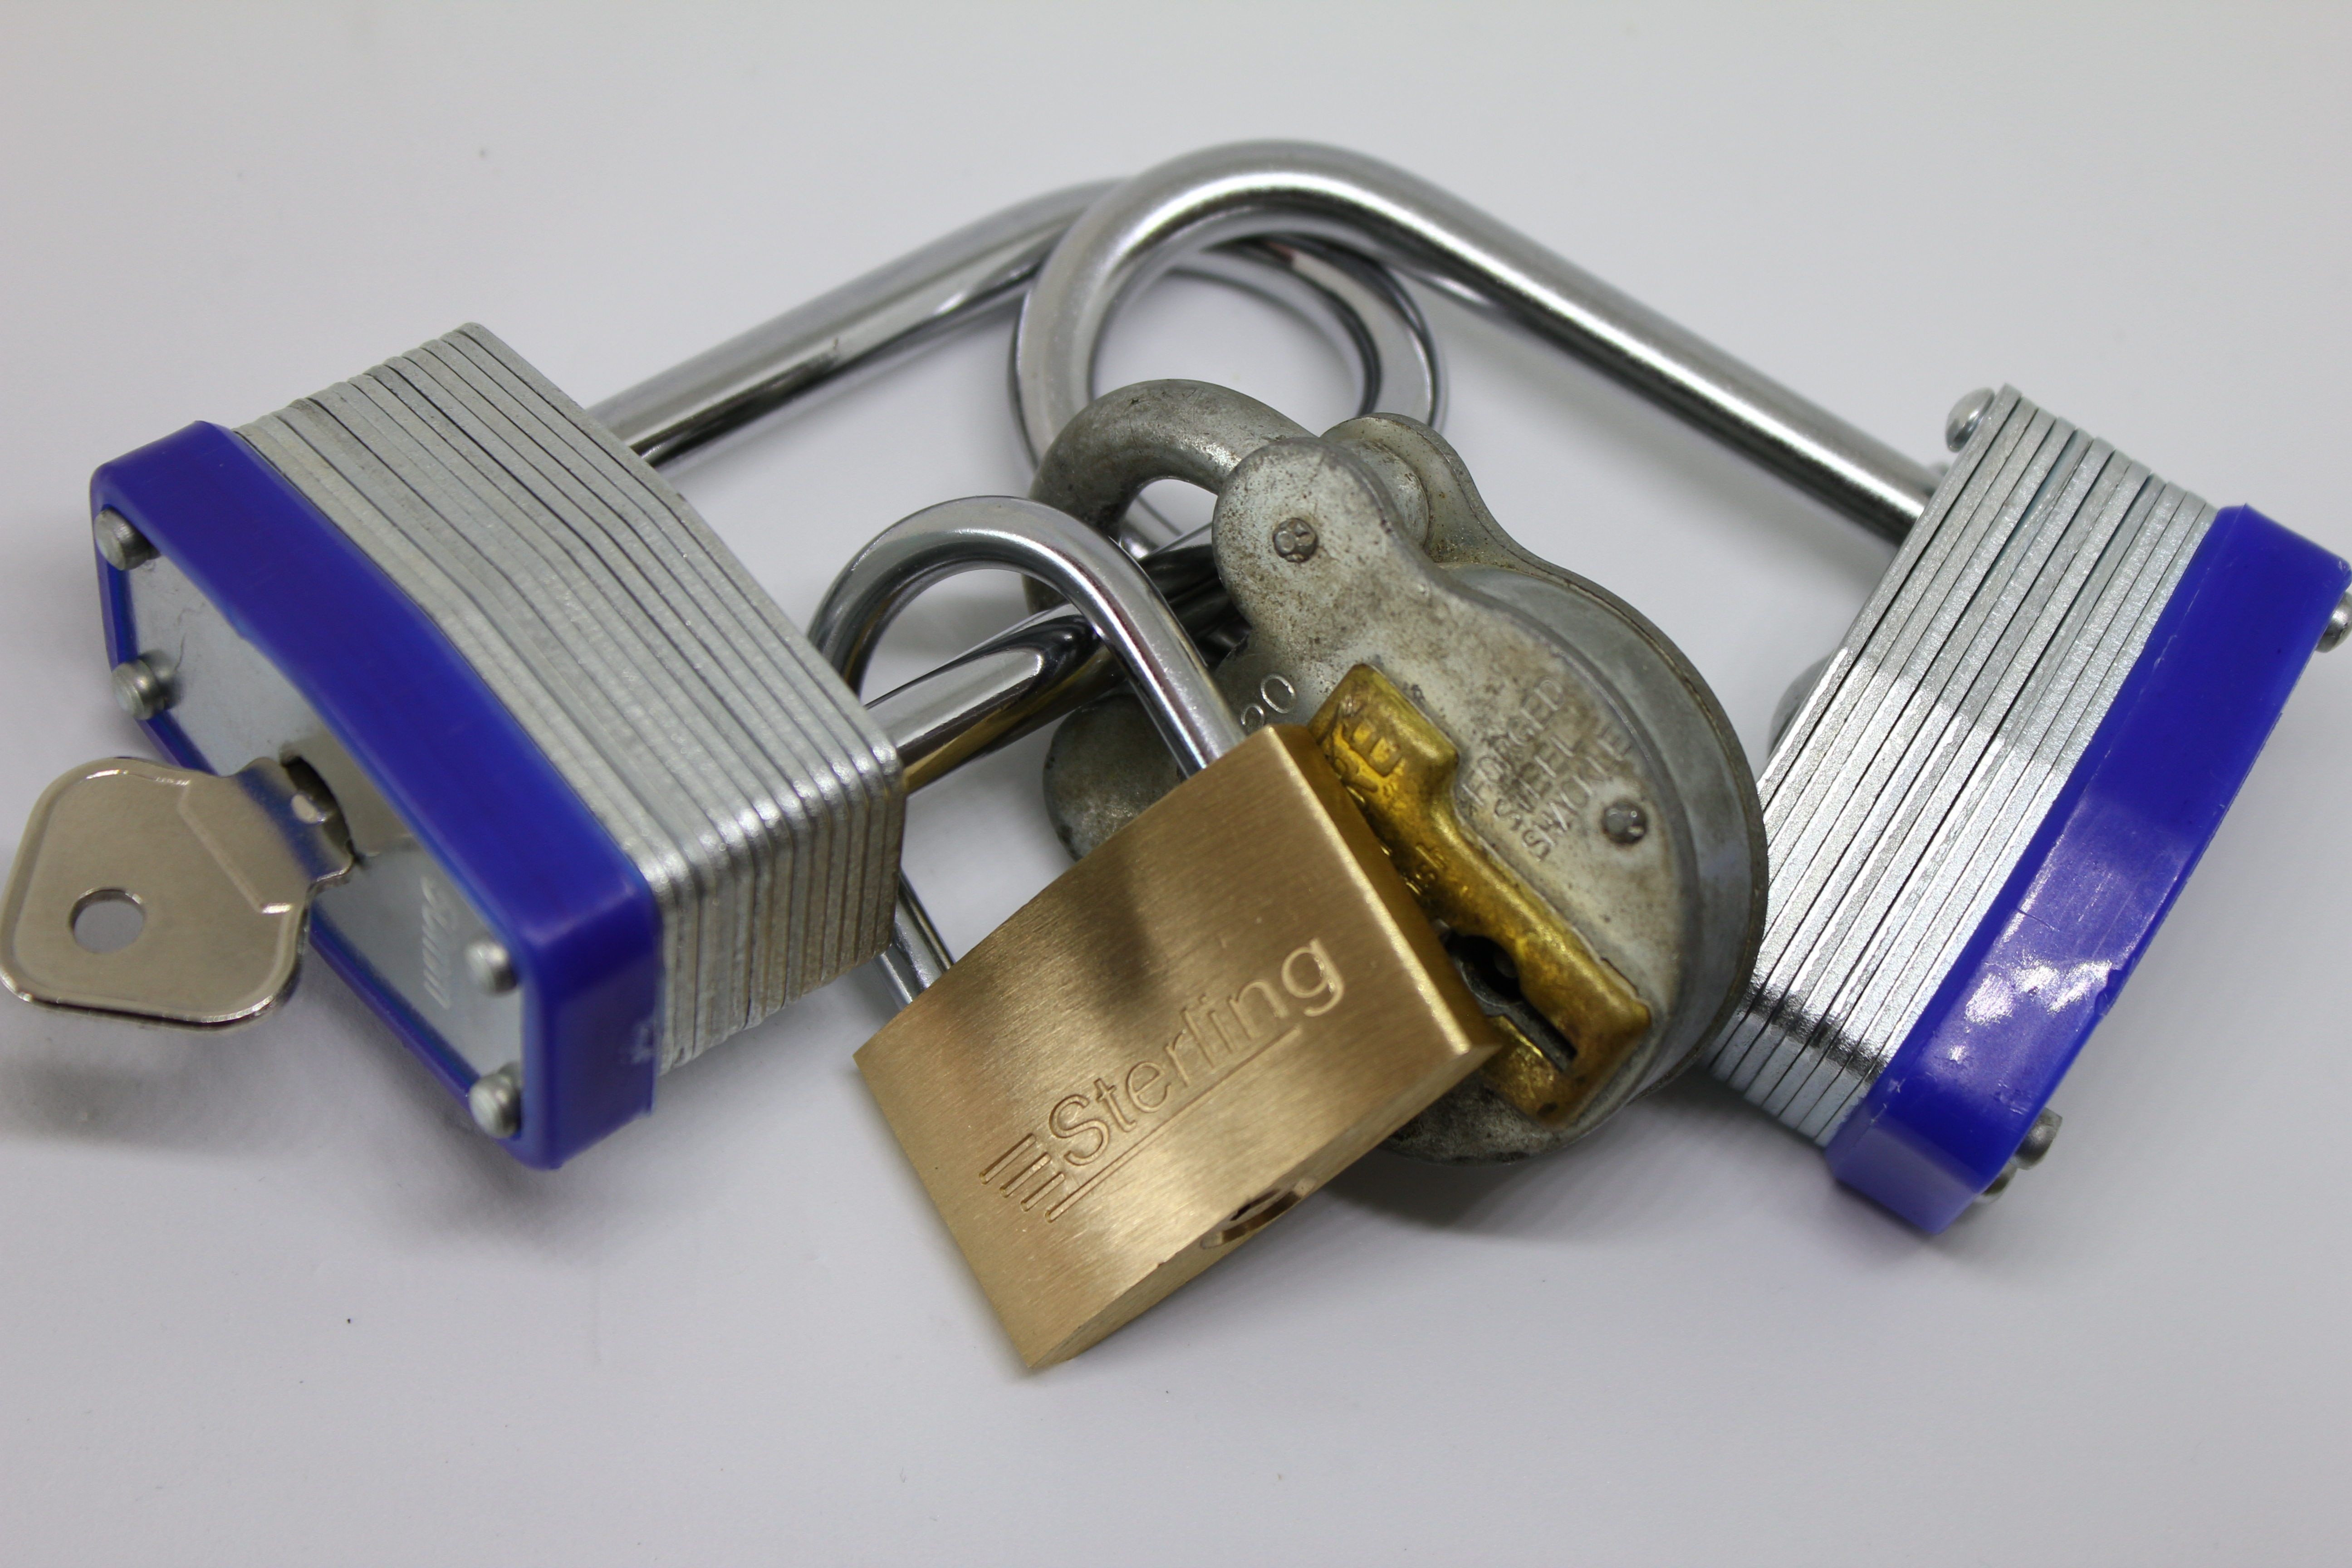
steel, key, metal, padlock, product, lock, protect, secure, safe